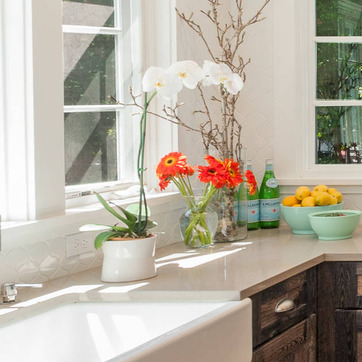
Material: foliage